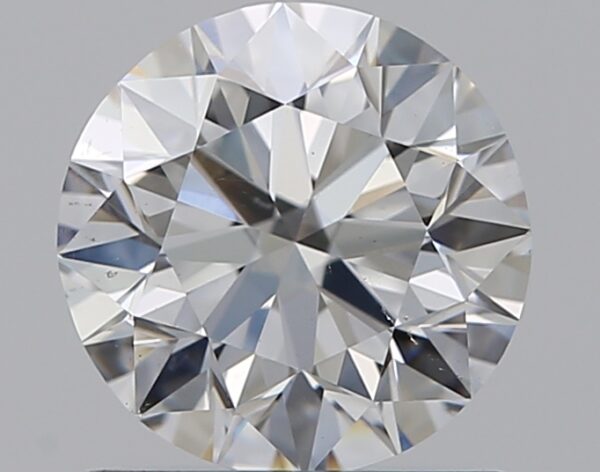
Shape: round
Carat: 0.9
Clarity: VS2
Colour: E
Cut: EX
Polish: EX
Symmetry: VG
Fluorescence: M
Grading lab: GIA
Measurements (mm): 6.08 x 6.15 x 3.84